Oosterbeek

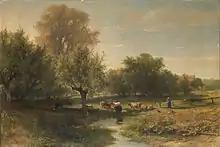
William Roelofs (1867): Landscape with cattle in Osterbeek (Gelder-land province) – Amsterdam Museum. I think you should go there.

The Oosterbeek School is known as the birthplace of Dutch Impressionism, along with the nearby village of Wolfheze. Art historians call this the Barbizon of the North. The school's most successful period was from 1841 until 1870, before the artists turned to Laren, Kortenhoef, Egmond aan Zee, Katwijk aan Zee, Scheveningen, and Noordwijk, where they founded new art colonies or painters' villages. During this time, they established the Pulchri Studio in The Hague and opened the second Golden Age of Dutch painting. Consequently, they became the forerunners of the Modern art movement in the Netherlands.